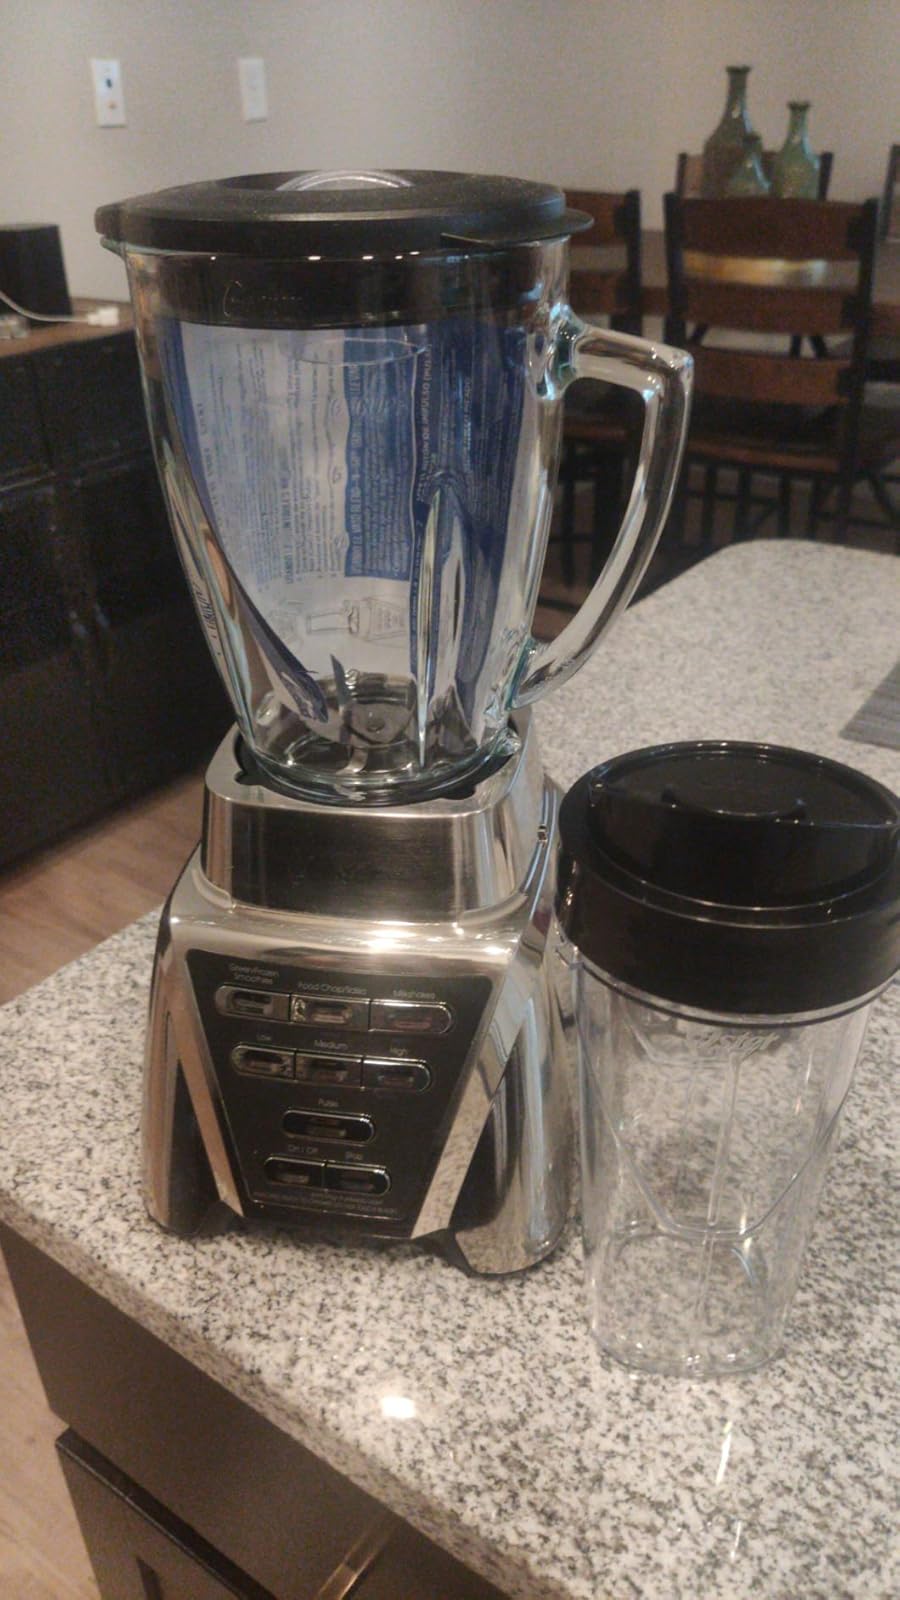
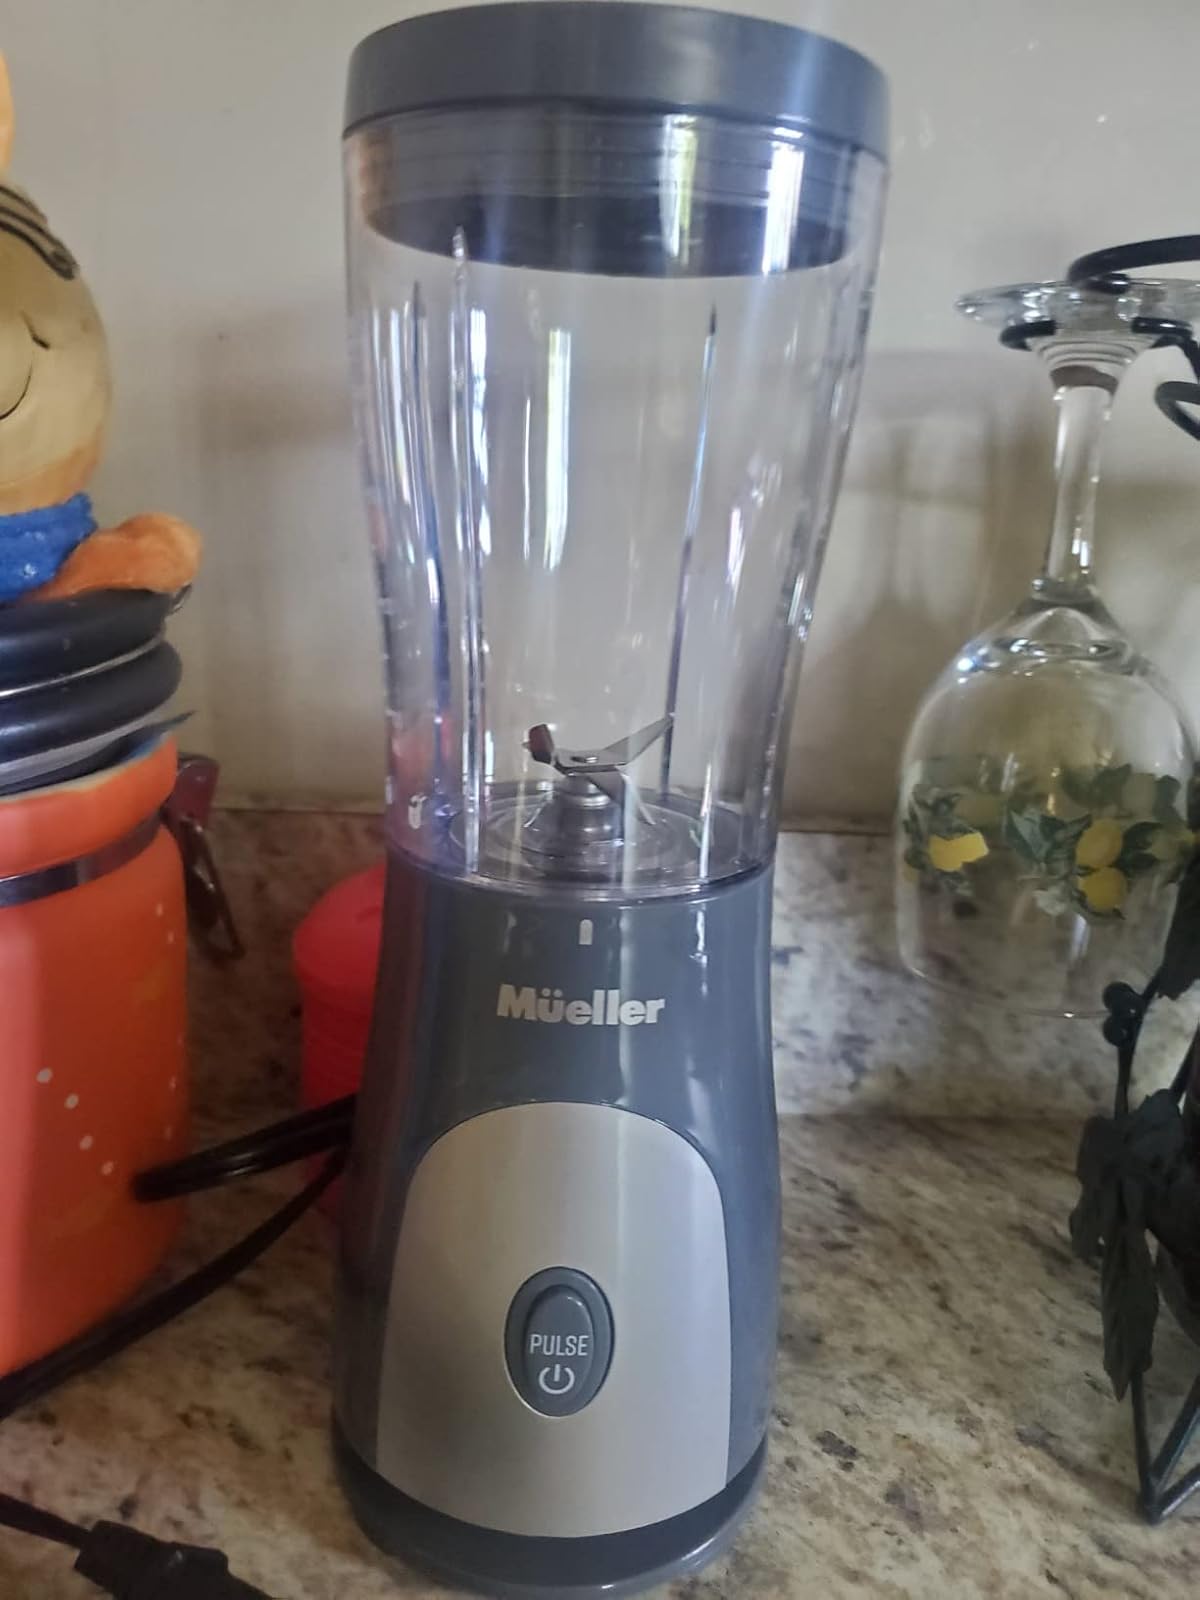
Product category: items_blender
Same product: no